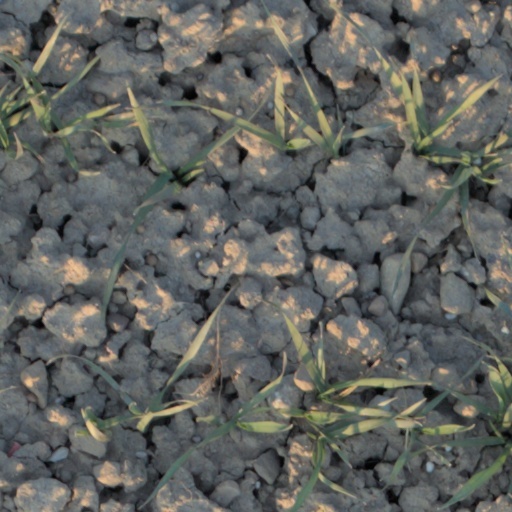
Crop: wheat